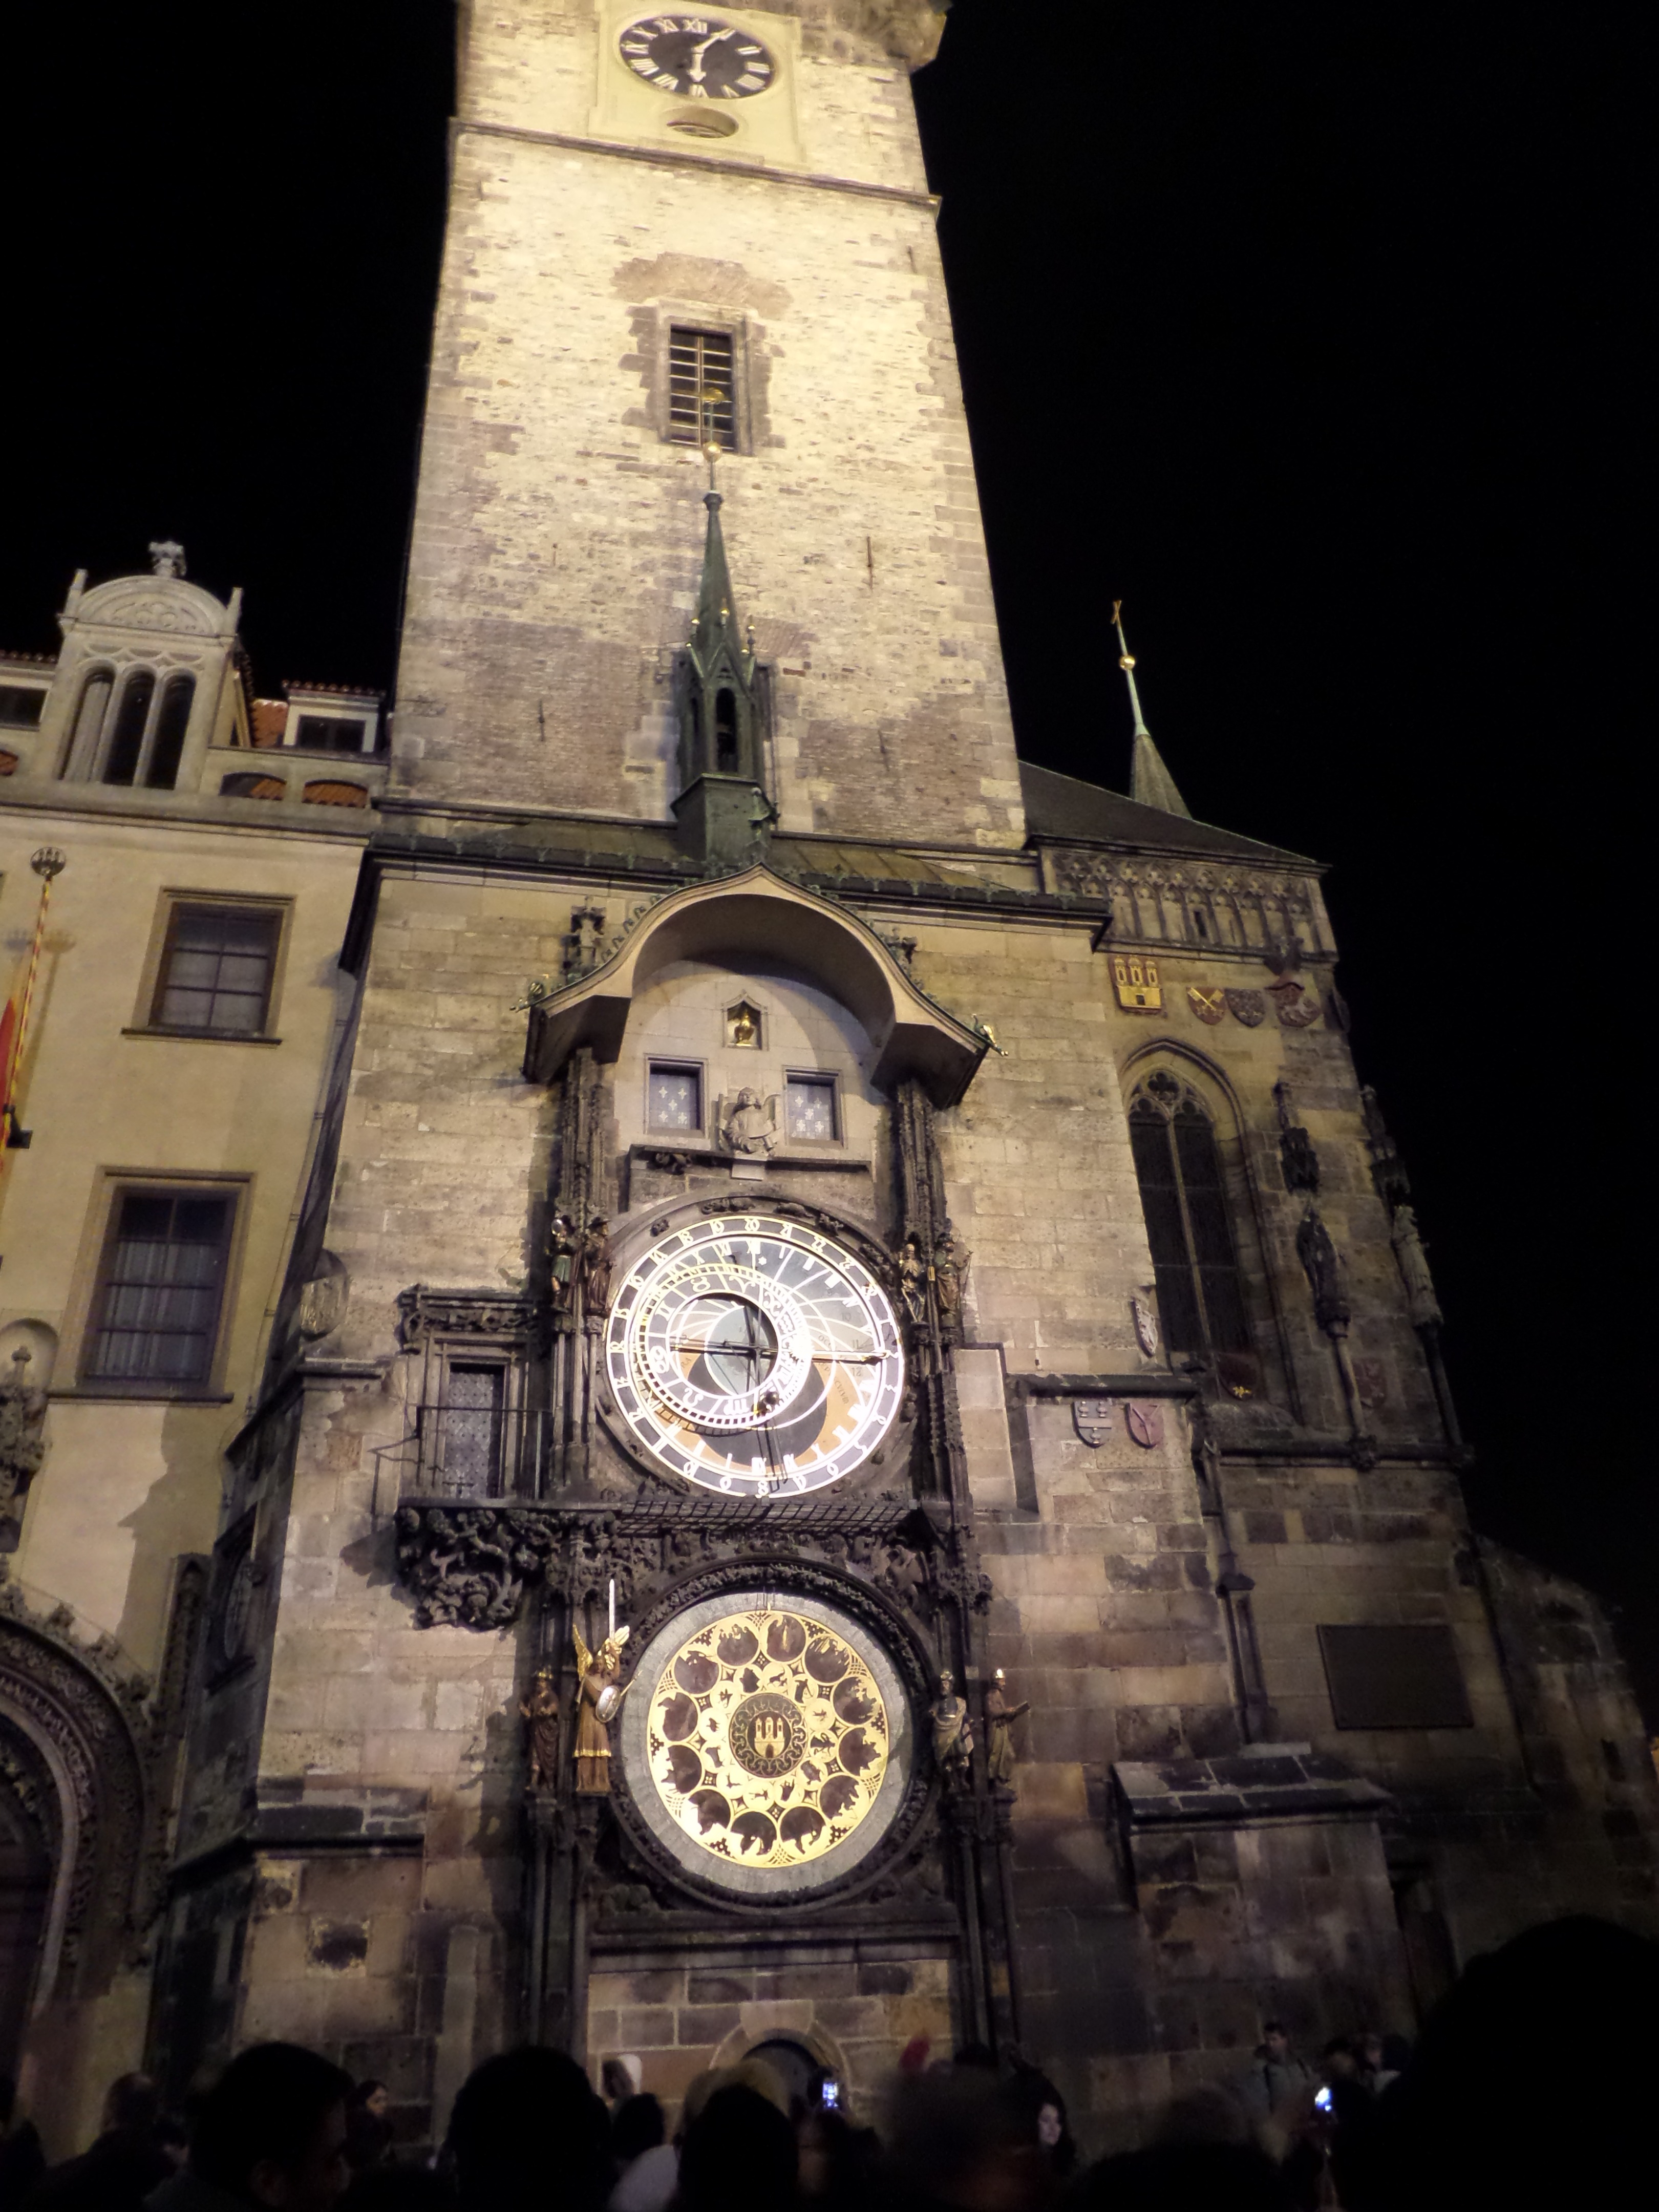
architecture, structure, night, clock, building, old, tower, religion, landmark, church, cathedral, prague, historic, tourism, place of worship, clock tower, design, aged, architecture design, astronomical clock